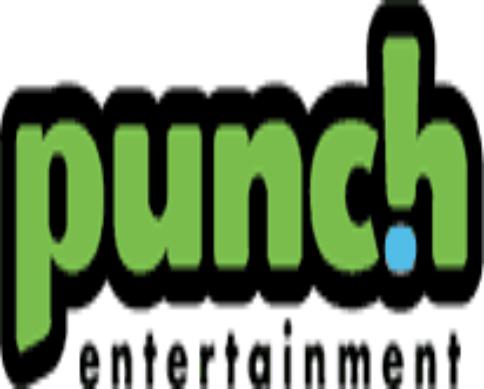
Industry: Leisure